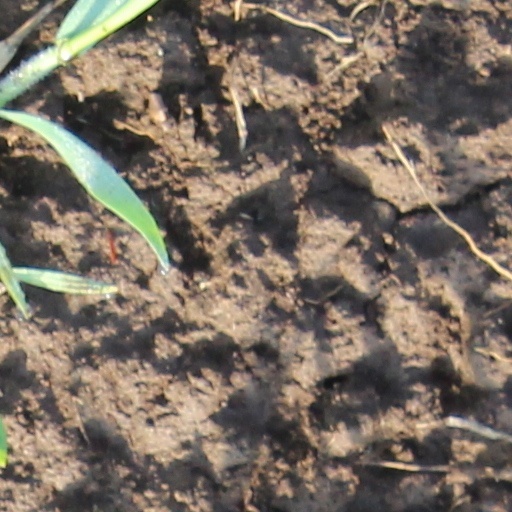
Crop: wheat